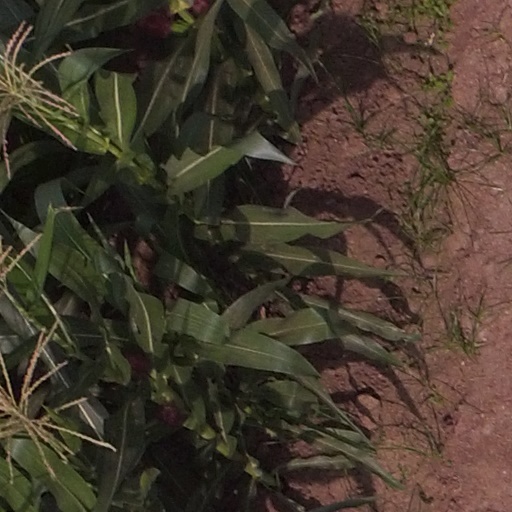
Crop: maize; corn